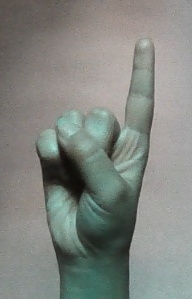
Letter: bb